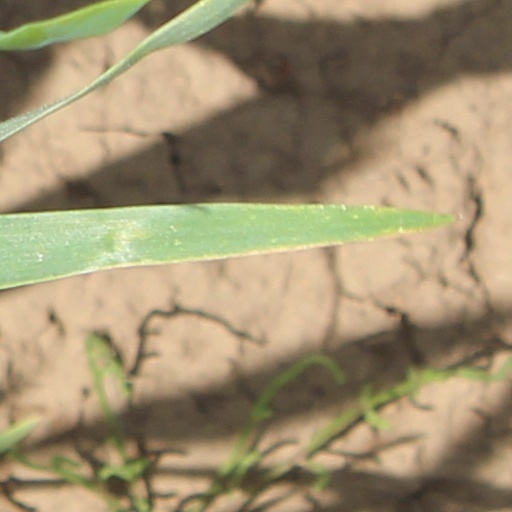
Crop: wheat